History of Notre Dame Fighting Irish football

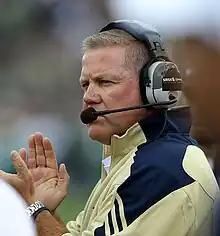
Coach Kelly

On December 10, 2009, Cincinnati head coach Brian Kelly became the 31st head coach of the Fighting Irish after leading the Bearcats to a 12–0 record and BCS bowl-game berth, but he left the team before the bowl game. Kelly's hiring surprised very few as he was a northern Irish Catholic who was considered one of college football's rising stars. In his first season, Kelly led the Fighting Irish to an 8–5 record. Tragedy struck early in the season when Declan Sullivan, a junior working for the athletic department, died while filming a practice on a scissor lift in dangerously high winds. Dayne Crist started the season at quarterback but was injured for a second consecutive year, this time in the Tulsa game, which the Irish lost. Kelly turned to freshman quarterback Tommy Rees, who led the Irish to victories in the last three games against No. 14 Utah, Army in Yankee Stadium, and breaking an eight-year losing streak to USC in the LA Coliseum. Kelly guided the Irish to a 33–17 win over Miami (FL) in the 2010 Sun Bowl to finish 2010 with an 8–5 record.